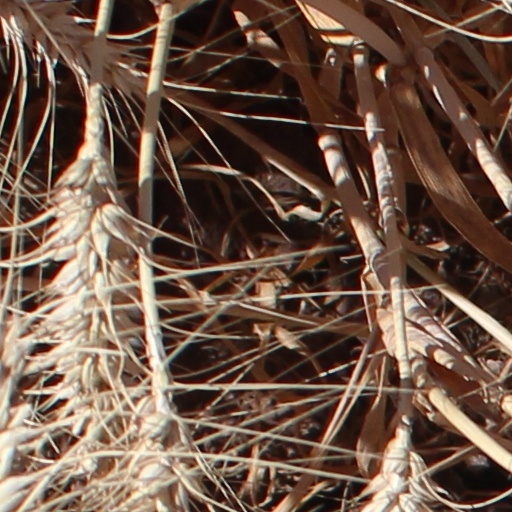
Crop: wheat